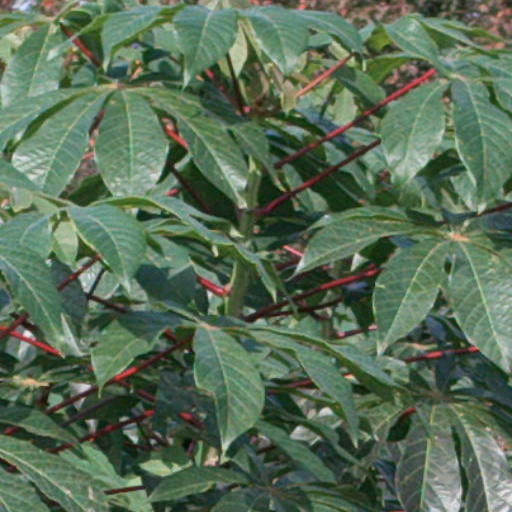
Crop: cassava